Randolph Bedford

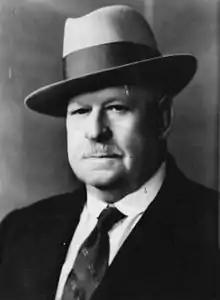

Randolph Bedford (born George Randolph Bedford 27 June 1868 – 7 July 1941) was an Australian poet, novelist, short story writer and Queensland state politician.